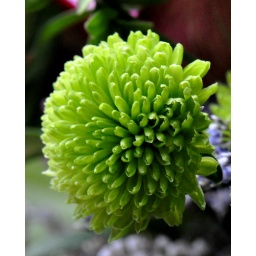
Liked the looks of this spikey green flower in one of the bouquets we received. (10-08-08-2589)